Improvised explosive device

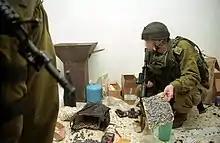
A bomb-making workshop discovered by Israeli Defense Forces in 2002, containing a large collection of nuts, bolts, and ball bearings to be used as shrapnel.

Antipersonnel IEDs typically also contain fragmentation-generating objects such as nails, ball bearings or even small rocks to cause wounds at greater distances than blast pressure alone could. In the conflicts of the 21st century, anti-personnel improvised explosive devices (IED) have partially replaced conventional or military landmines as the source of injury to dismounted (pedestrian) soldiers and civilians. These injuries were reported in "BMJ Open" to be far worse with IEDs than with landmines resulting in multiple limb amputations and lower body mutilation. This combination of injuries has been given the name "Dismounted Complex Blast Injury" and is thought to be the worst survivable injury ever seen in war.